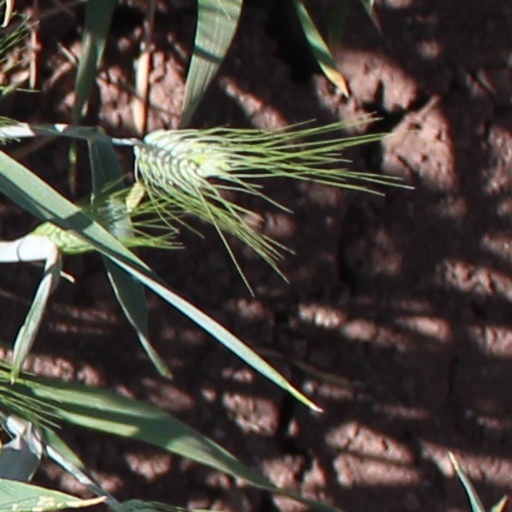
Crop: wheat